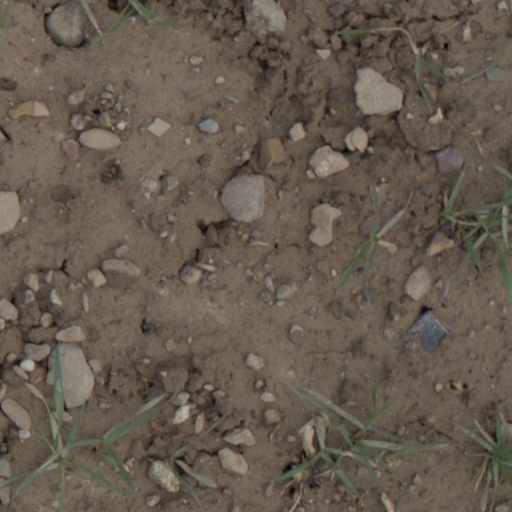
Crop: wheat